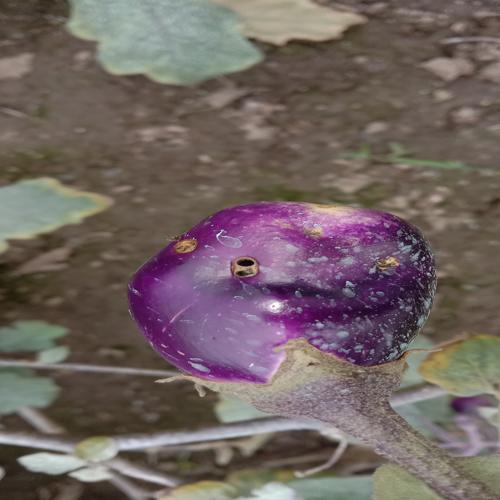
Label: Shoot and Fruit Borer